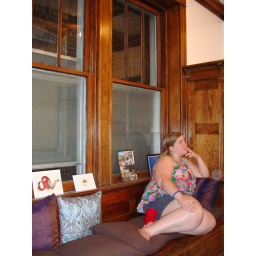
Erin looking pensive as she sits next to a window in the rain as water cascades down the panes